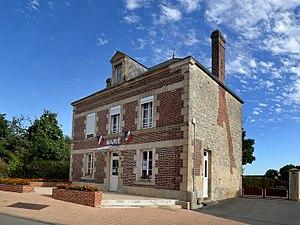
Goulet (Orne)
Goulet est une ancienne commune française, située dans le département de l'Orne en région Normandie, peuplée de 397 habitants, devenue le 1ᵉʳ janvier 2018 une commune déléguée au sein de la commune nouvelle de Monts-sur-Orne.